Capital Connection

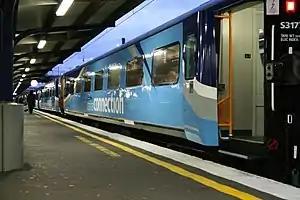
S class carriages

On Monday 15 November 1999, a new train entered service, made up of seven (later eight) British Rail Mark 2 cars and the second former Southerner modular 11 kW power and baggage van, with 90 kW generator and larger luggage space made up from the middle and expanded non-handbrake end compartments. The new cars are about three metres longer than the older cars and more spacious inside, with more headroom, full air-conditioning, 60 seats per car (28 in the servery car), and twin power sockets at the foot of each pair of seats. Seating arrangement is both alcove and airline-style, using their British Rail InterCity 72 seats. Since October 2016, fire suppressed DFB class locomotives have been assigned to the service.